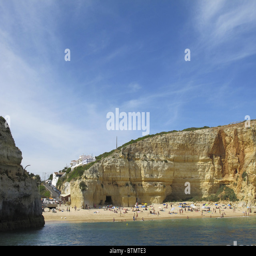
a cruise along the coast